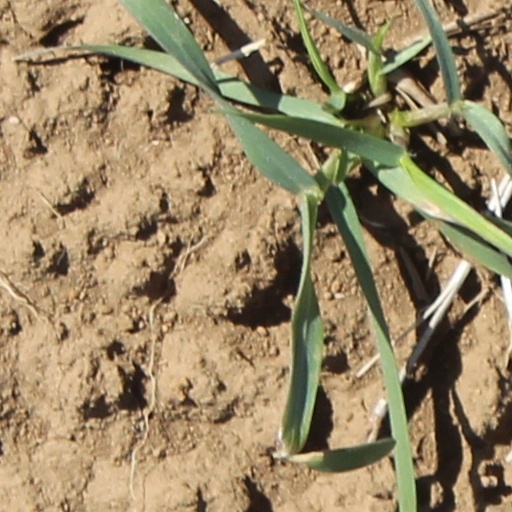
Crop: wheat